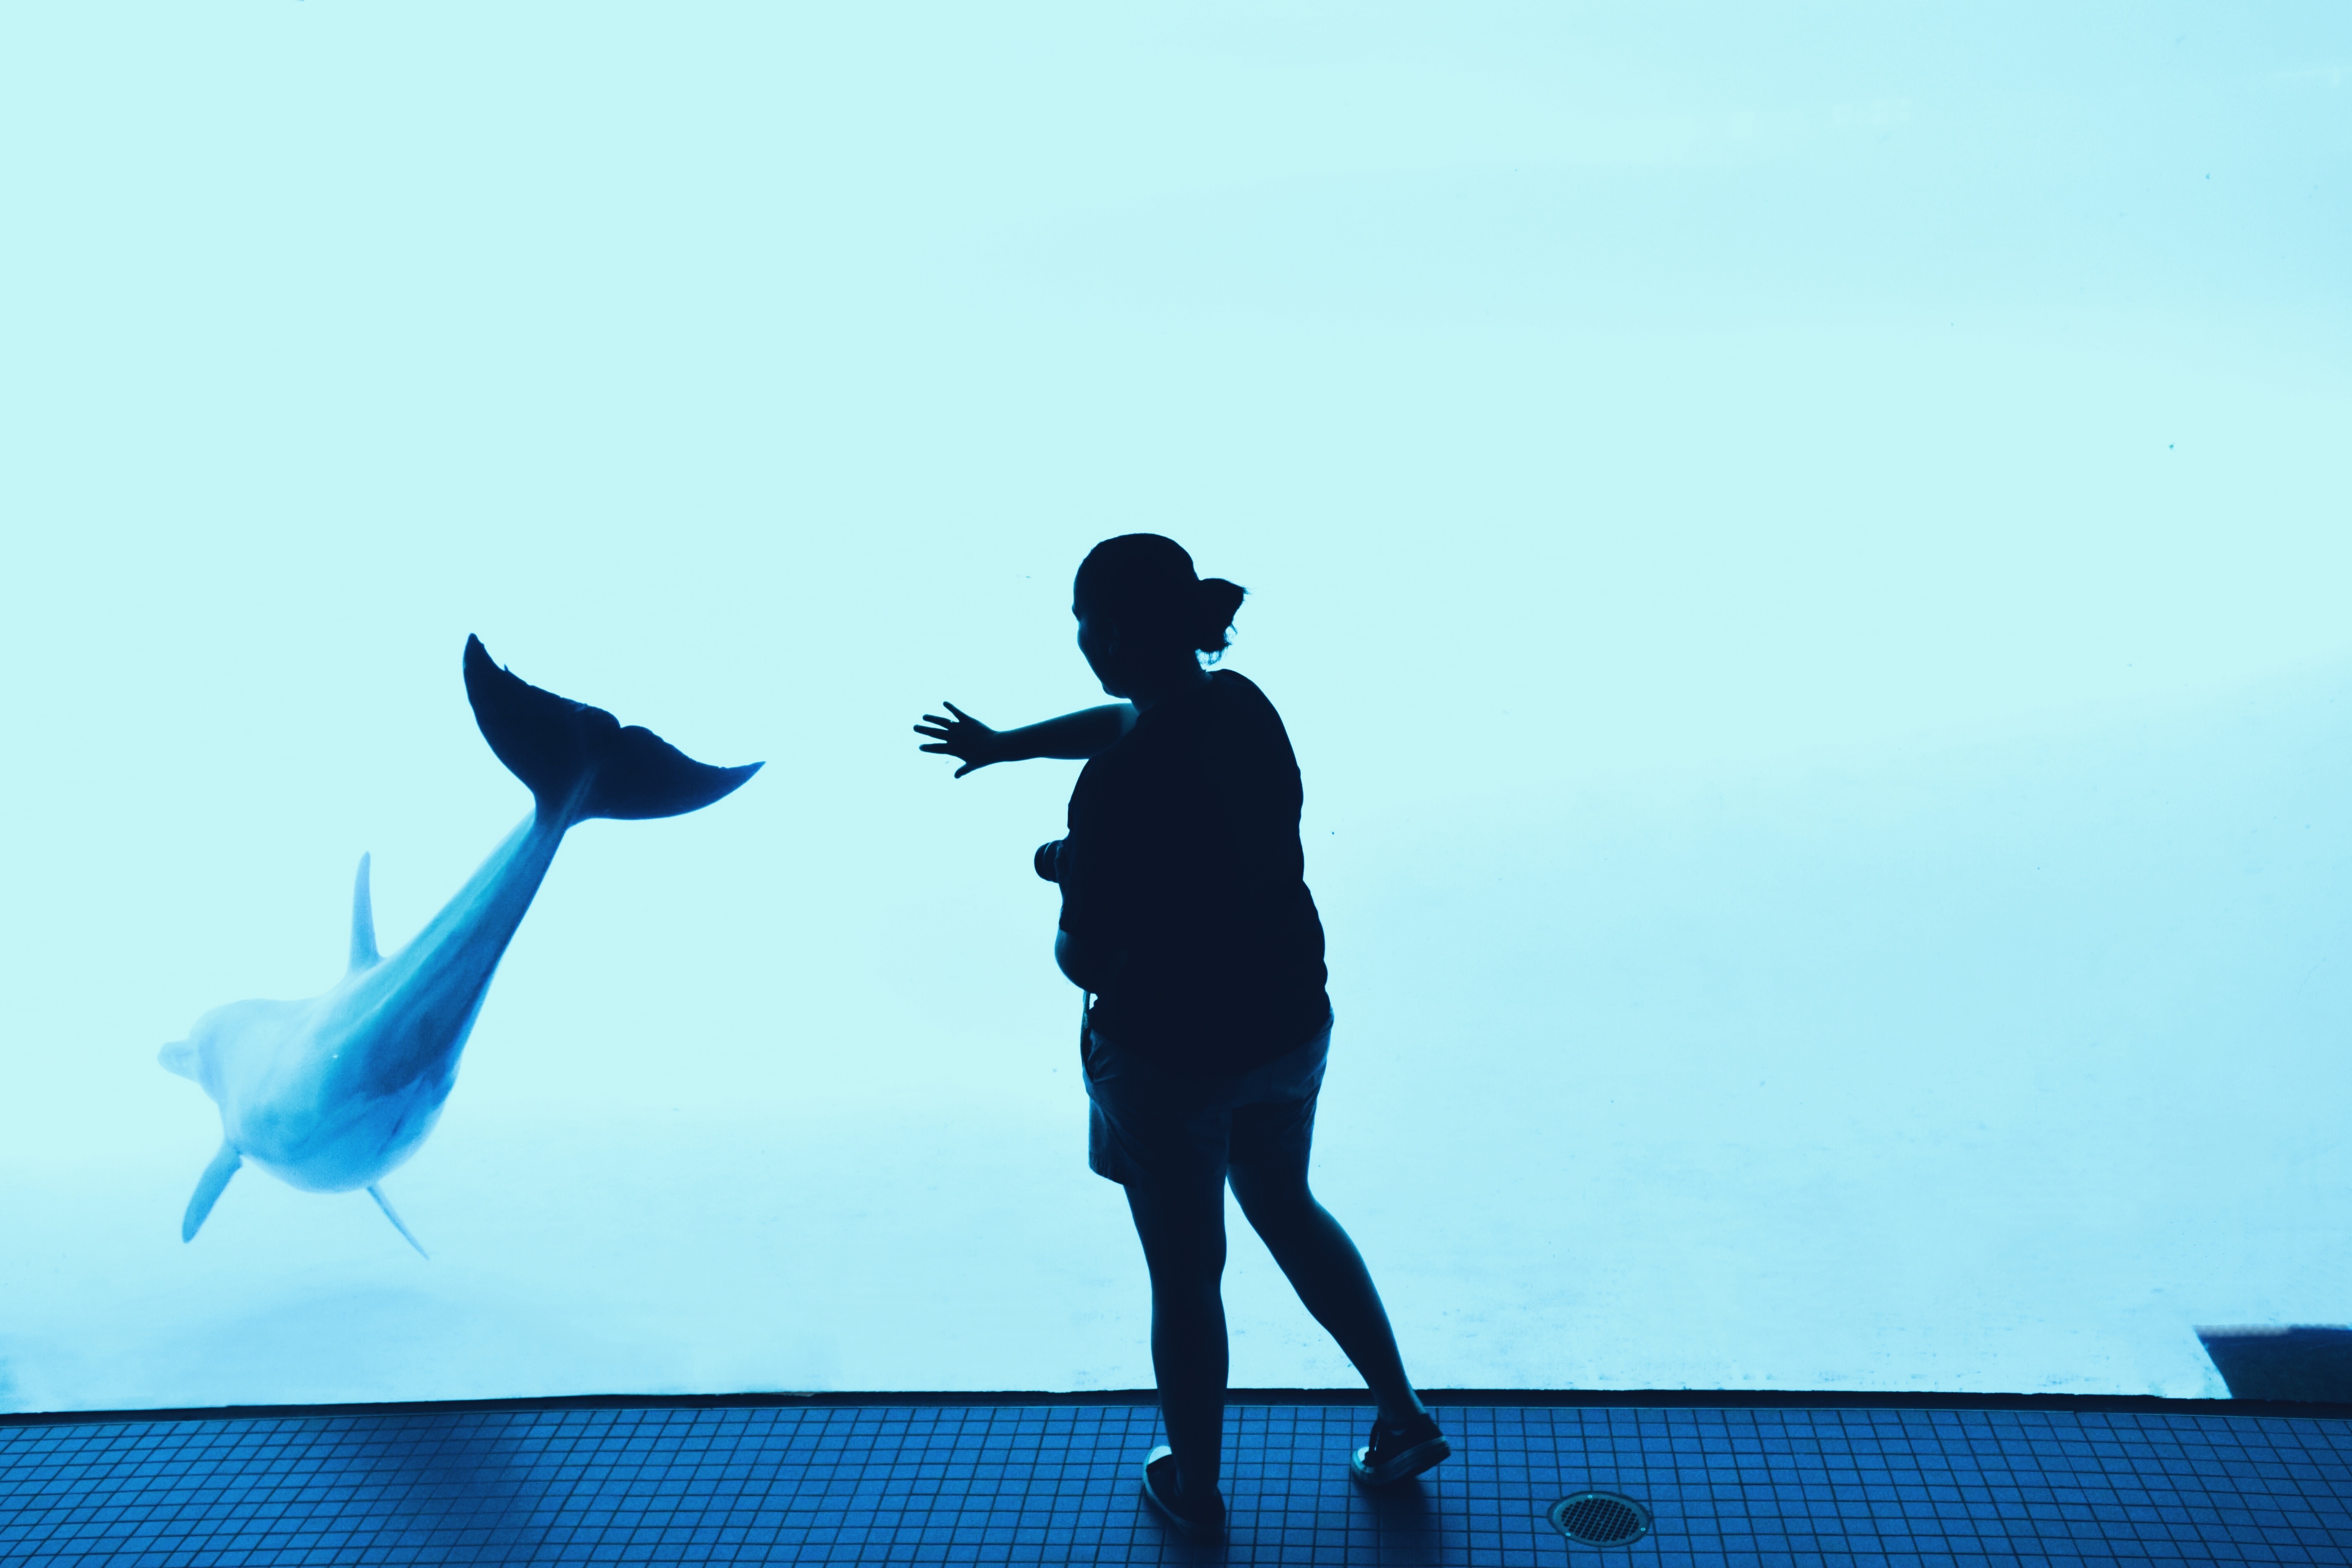
silhouette, blue